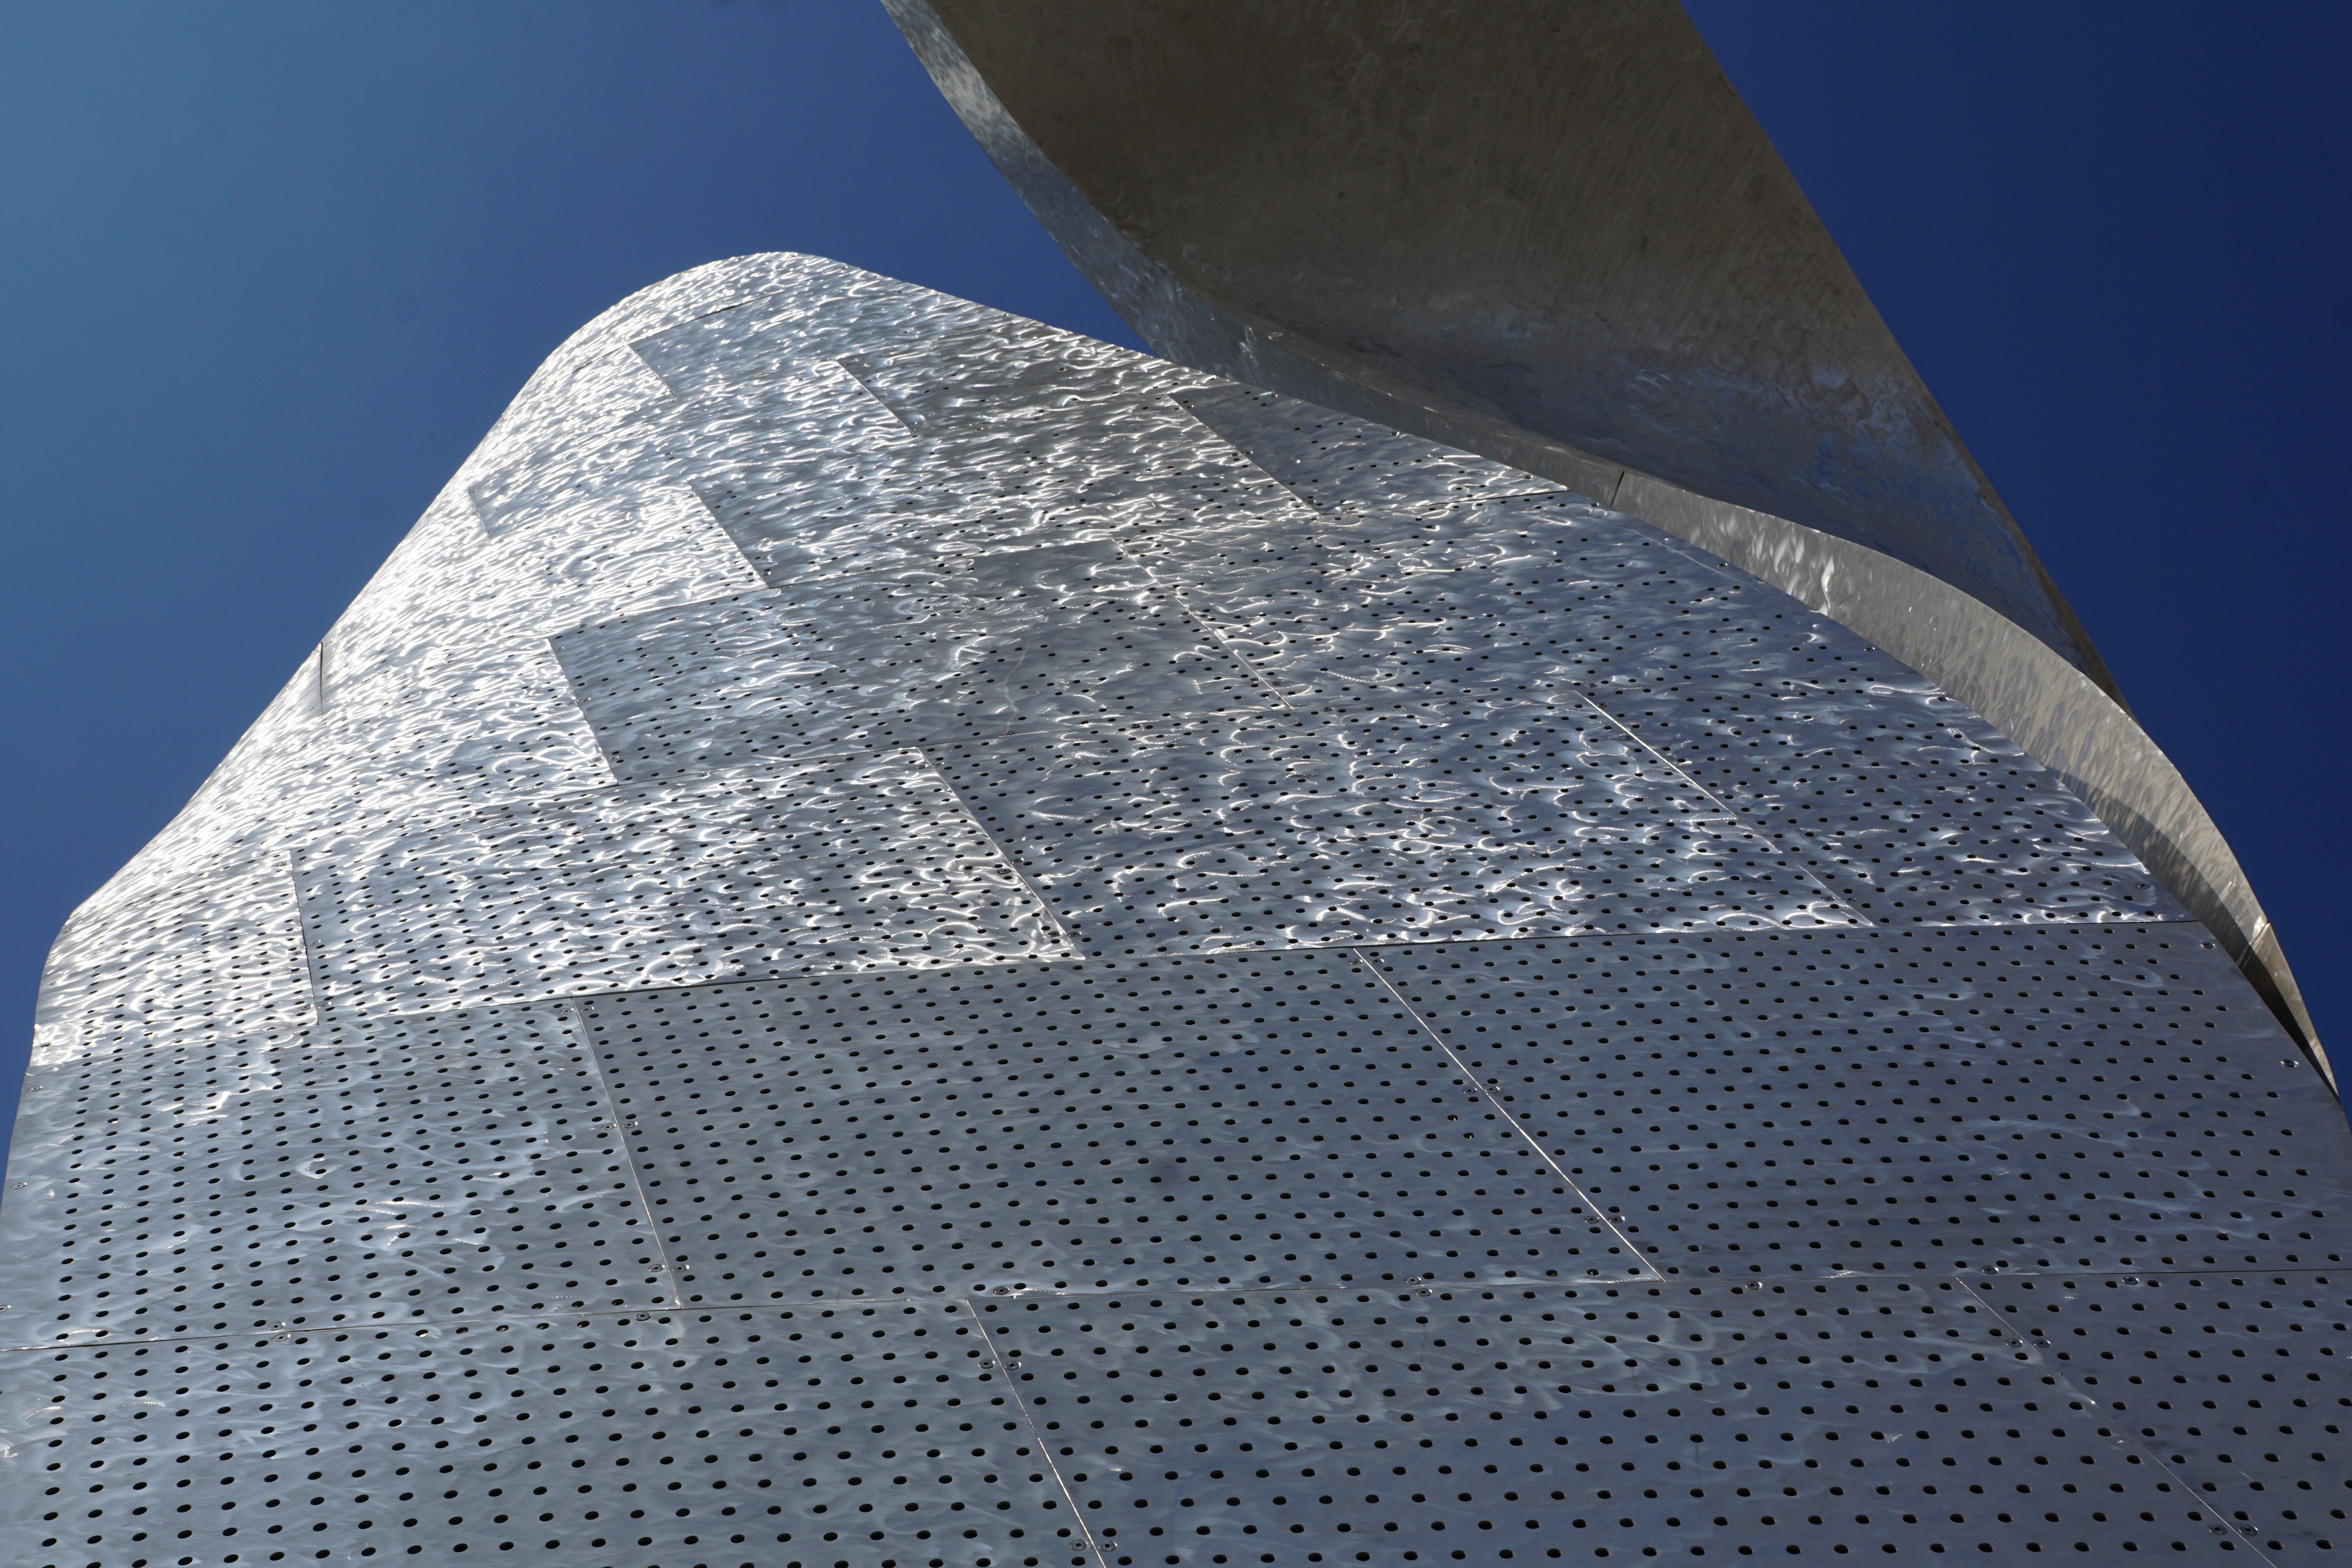
wing, architecture, skyscraper, monument, blue, modern, material, expo, milan, shape, world's fair, atmosphere of earth